Guest Host Displays

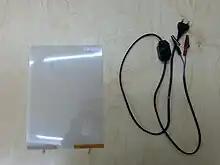
VITSWELL PDLC FILM

In dichroic dye displays, as the birefringence of the host liquid crystals change from planar to perpendicular orientation, the guest dyes also change orientation, from absorbing / planar orientation, to non-absorbing / perpendicular orientation.